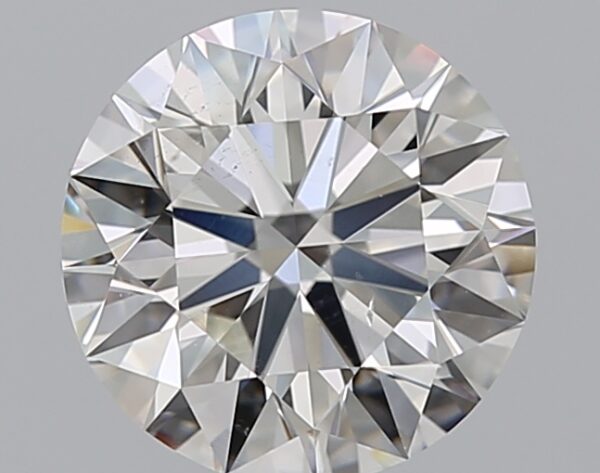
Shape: round
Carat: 1.5
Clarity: VS2
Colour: G
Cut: EX
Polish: EX
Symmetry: EX
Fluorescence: N
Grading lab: GIA
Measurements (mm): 7.24 x 7.29 x 4.54